Cellular deconvolution

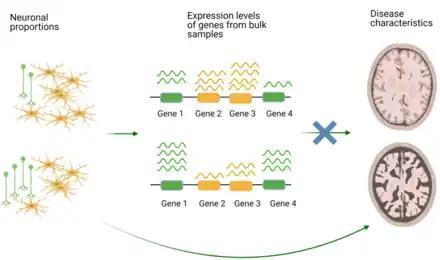
Confounding effect of cell proportions can leads to false associations between cortical gene expression and Alzheimer's disease clinical pathology.

Studies have shown that the proportions of different cell types might show correlations with various phenotypes such as different diseases. For example, the proportions of Parathyroid oxyphil cells in the samples collected from the parathyroid gland for groups of patients show a significant correlation with the presence of clinical characteristics of chronic kidney disease (CKD). Another study applying the cellular deconvolution algorithms to gene expression data of Alzheimer's patients find that patients with lower proportions of neuronal cells in the samples collected from their cerebral cortex are more likely to show the clinical characteristics of dementia. Cellular deconvolution algorithms could enable researchers to investigate the interactions between cell proportions and various diseases or biological phenotypes.